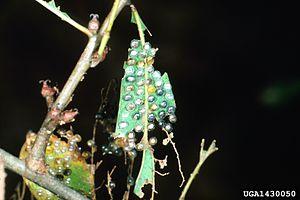
Anisota stigma est une espèce de lépidoptères de la famille des Saturniidae, de la sous-famille des Ceratocampinae.